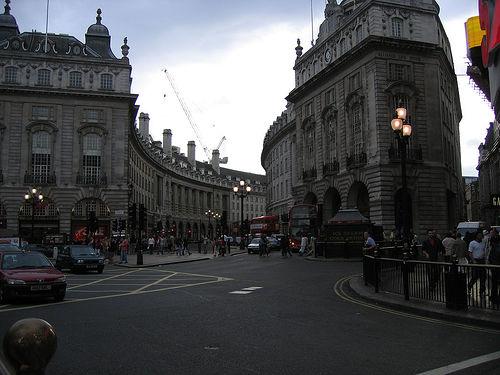
Weather: cloudy or overcast